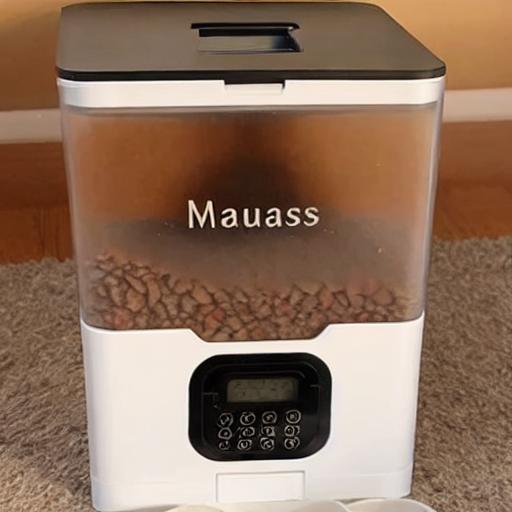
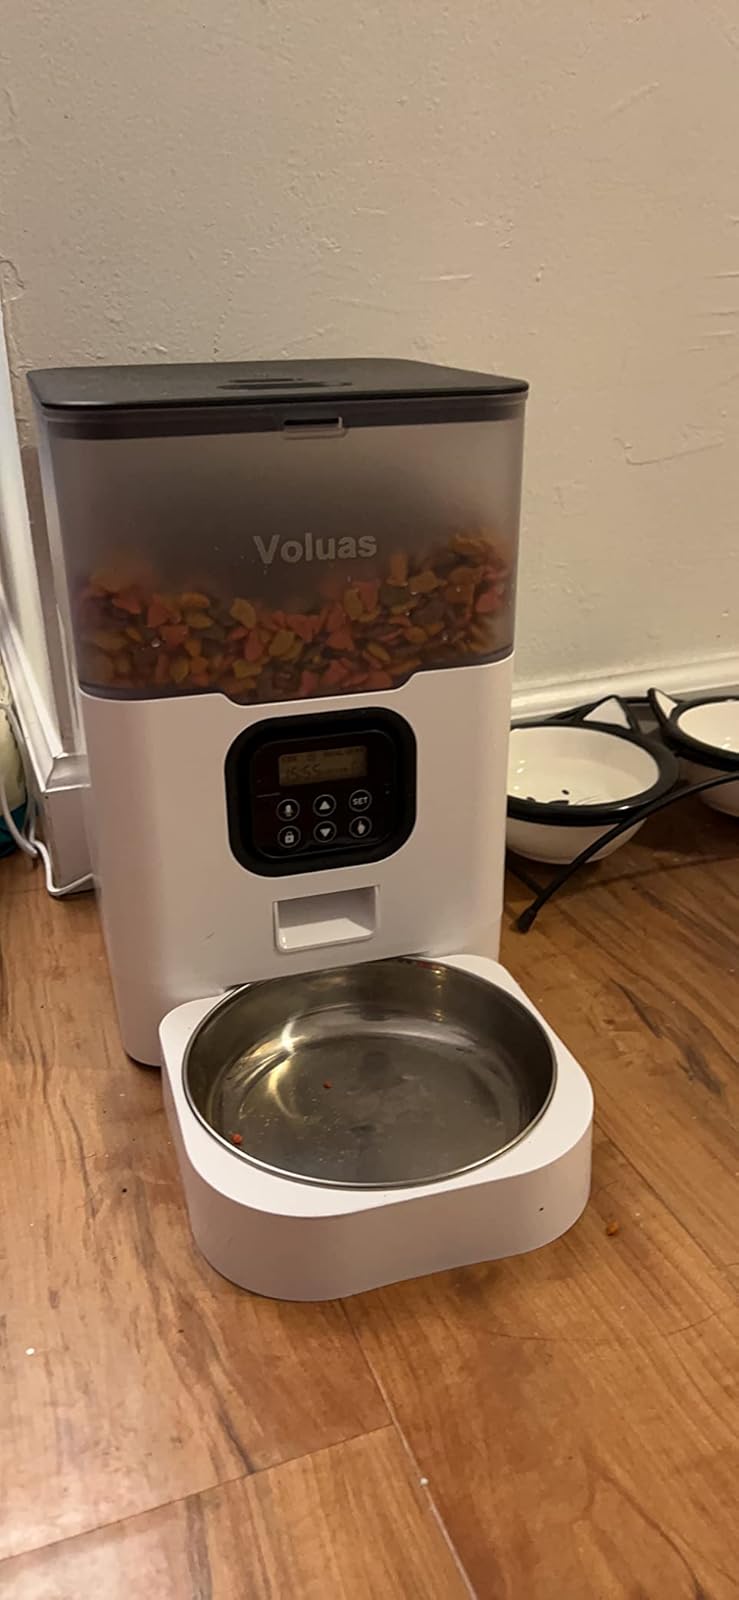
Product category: items_feeder
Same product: no